Marcela Cubillos

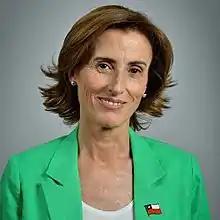
Official portrait (2018)

Marcela Cubillos Sigall (born 2 February 1967) is a Chilean lawyer, politician, and constitutional delegate, widely known for her active role in her country's political and institutional debates over the last two decades.